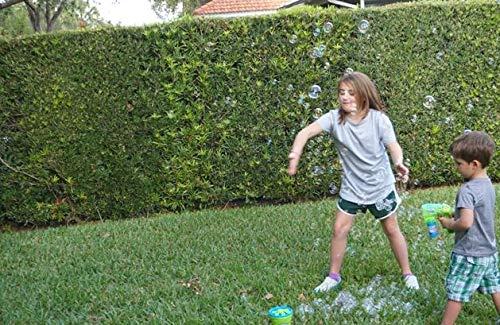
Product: Little Kids Fubbles Light Up Bubble Blaster Blows Tons of Bubbles for Kids Includes Bubble Solution, Green
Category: Toys & Games | Sports & Outdoor Play | Bubbles
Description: The fubbles light up bubble blaster lights up while blowing Continuous streams of bubbles.
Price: $7.99
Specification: ProductDimensions:2.3x7.7x11inches|ItemWeight:10.2ounces|ShippingWeight:10.2ounces(Viewshippingratesandpolicies)|ASIN:B07MT7H11K|Itemmodelnumber:46205E|Manufacturerrecommendedage:3months-8years